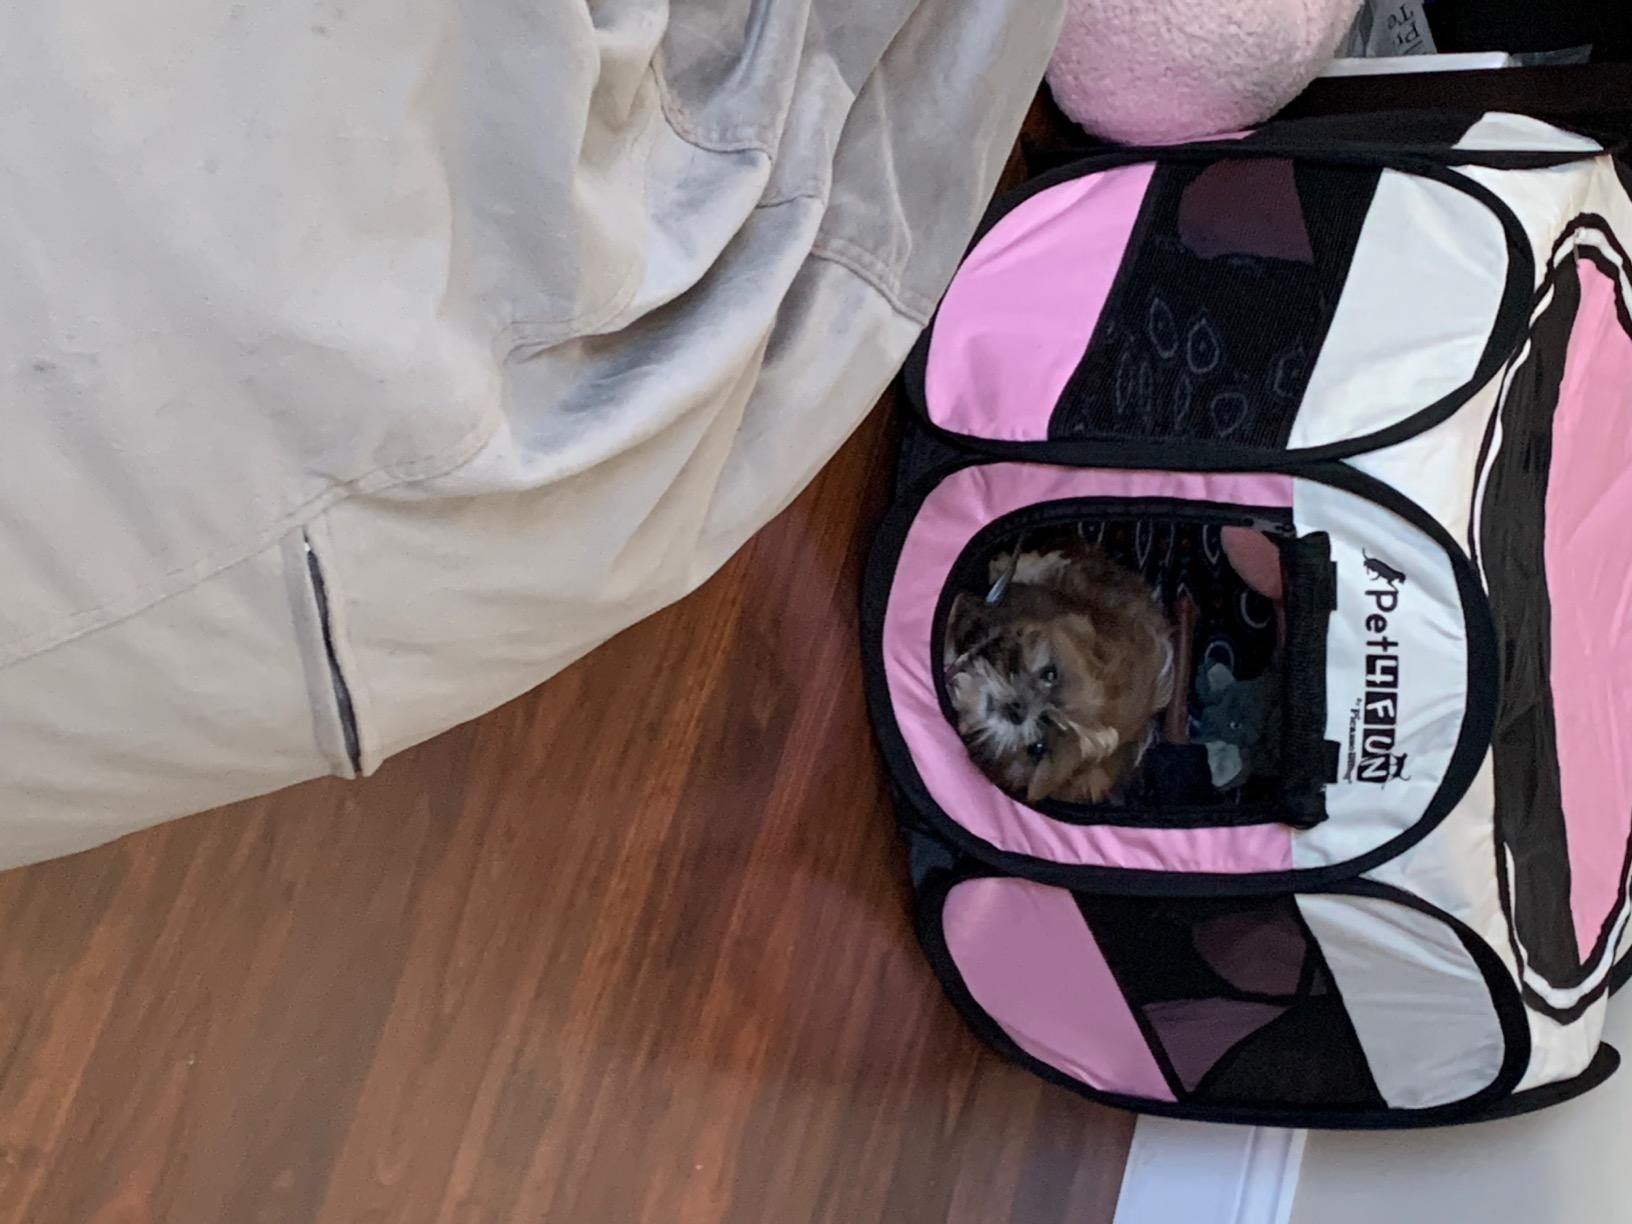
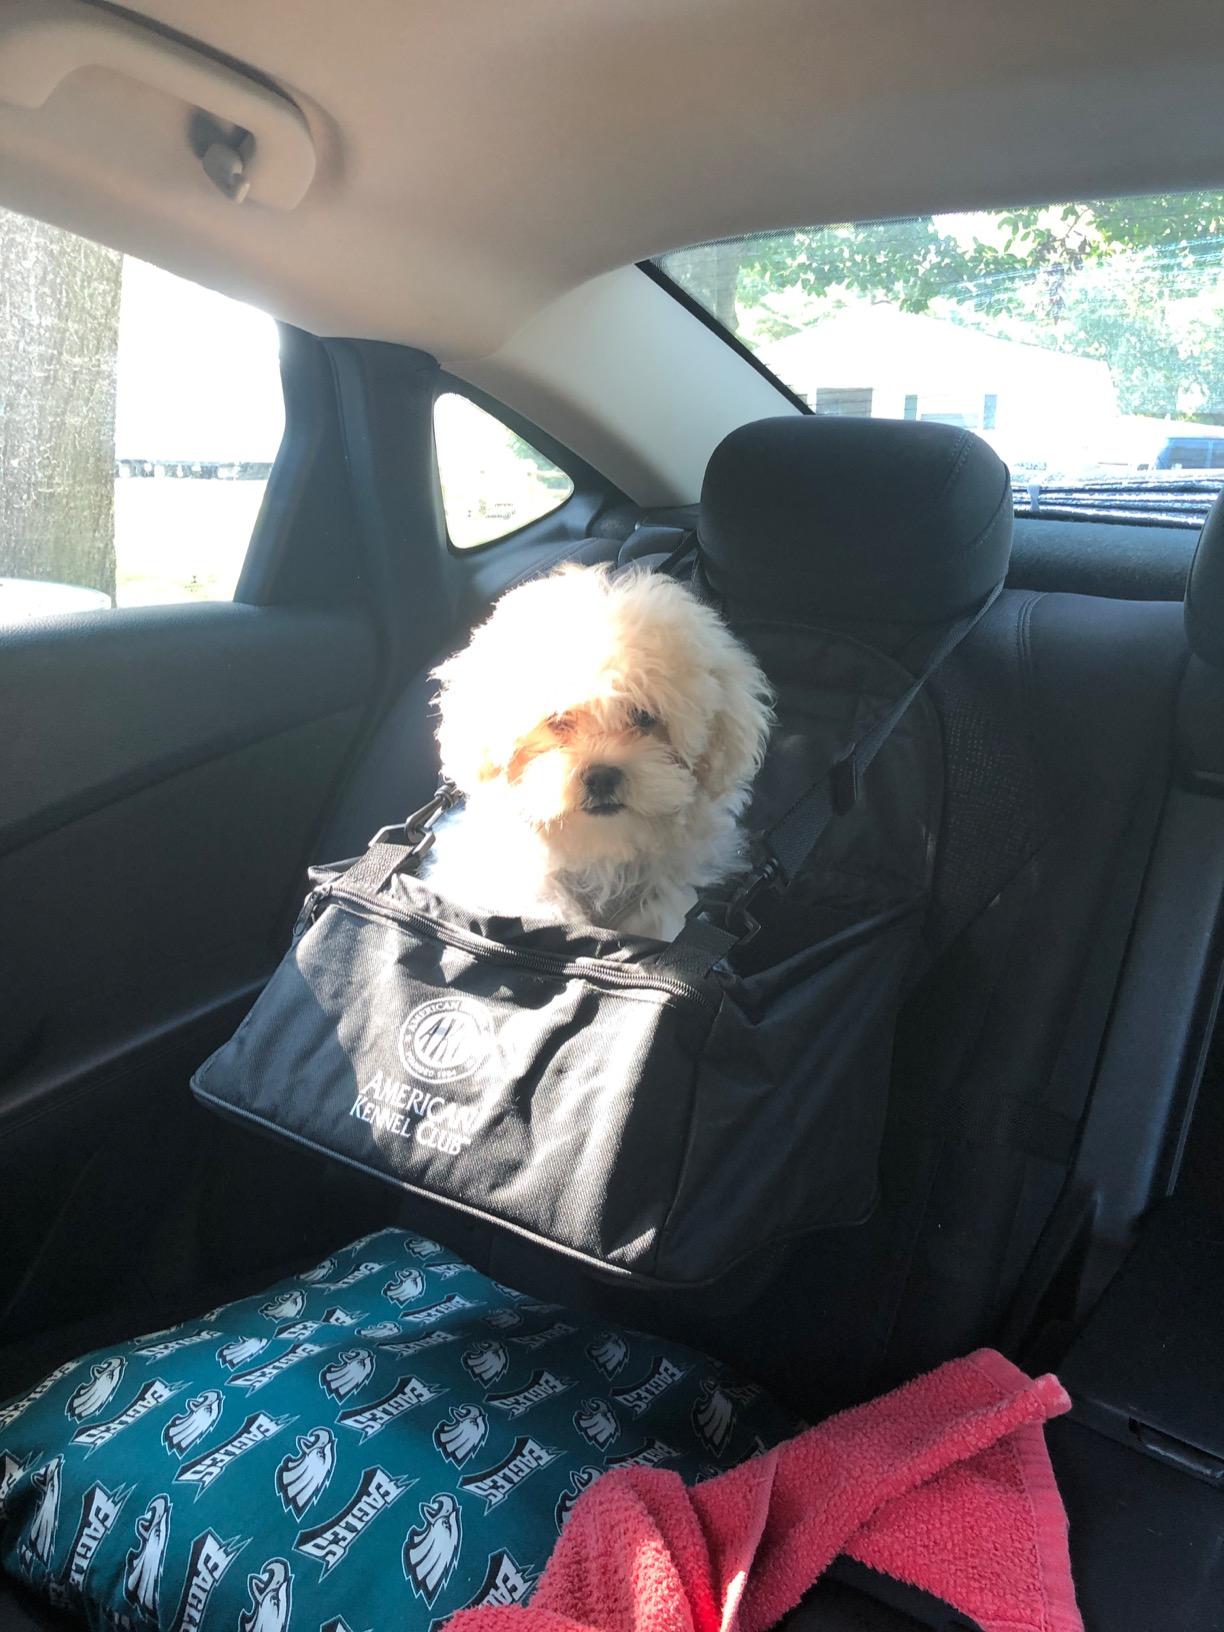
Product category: items_kennel
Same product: no